Omer Peretz

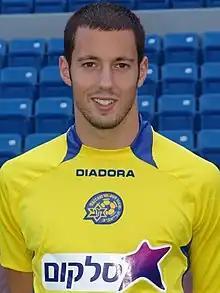
Peretz with Maccabi Tel Aviv

Omer Peretz (born 26 January 1986) is an Israeli football manager and former player who manages Hapoel Petah Tikva.